Durga Temple of Virginia

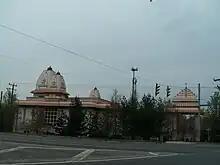

Durga Temple of Virginia is a Hindu Temple located in Lorton, Virginia and serves the Hindu population in the Washington DC Metropolitan Area. In 2010, the temple served 6500 Hindus residing in Fairfax County.